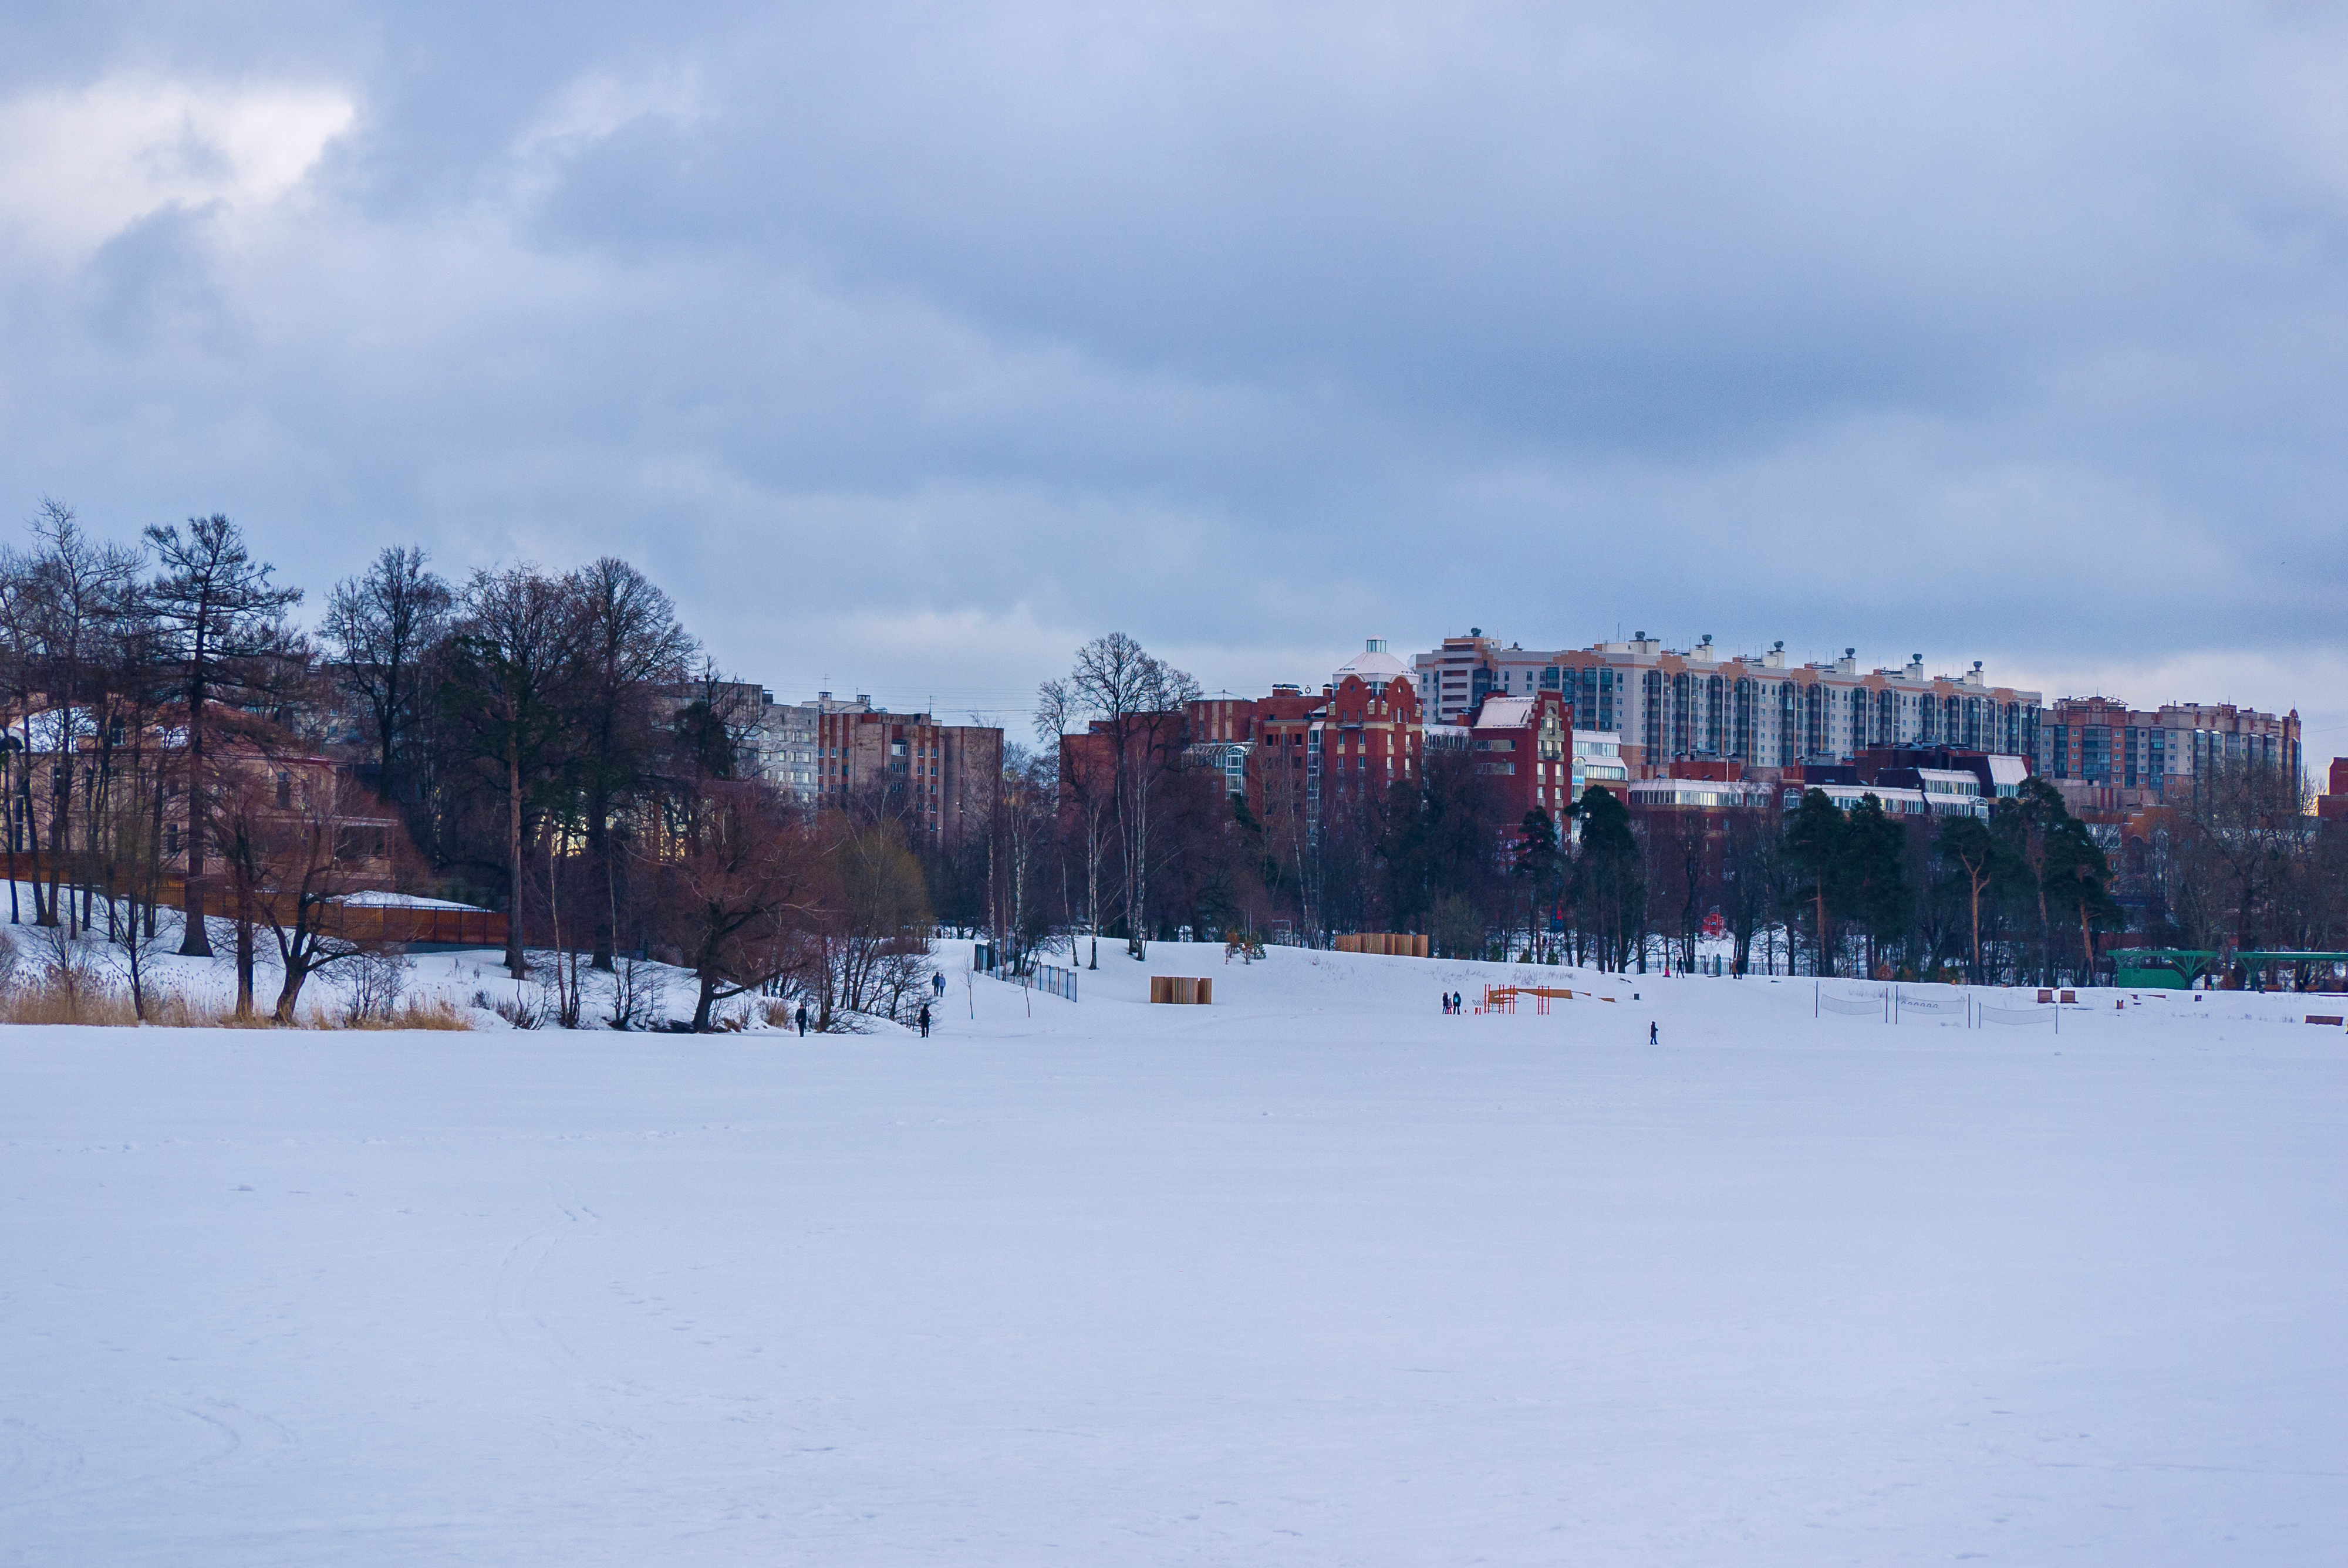
images, cloud, sky, building, snow, tree, natural landscape, freezing, slope, city, horizon, landscape, recreation, winter, cumulus, hill, roof, suburb, evening, frost, house, skyline, panorama, cityscape, mountain range, reservoir